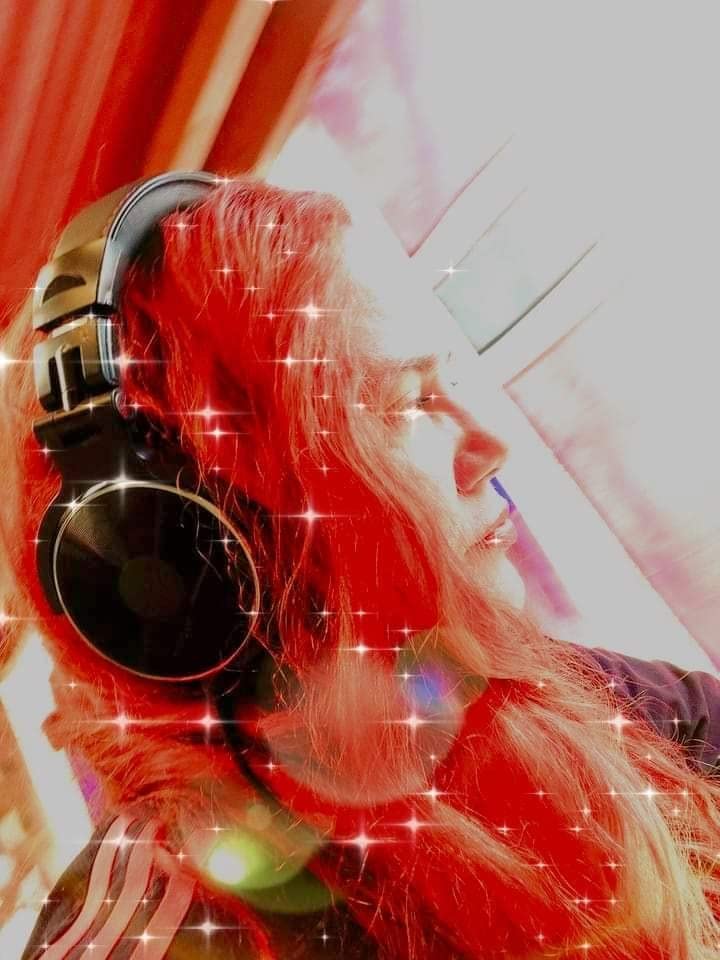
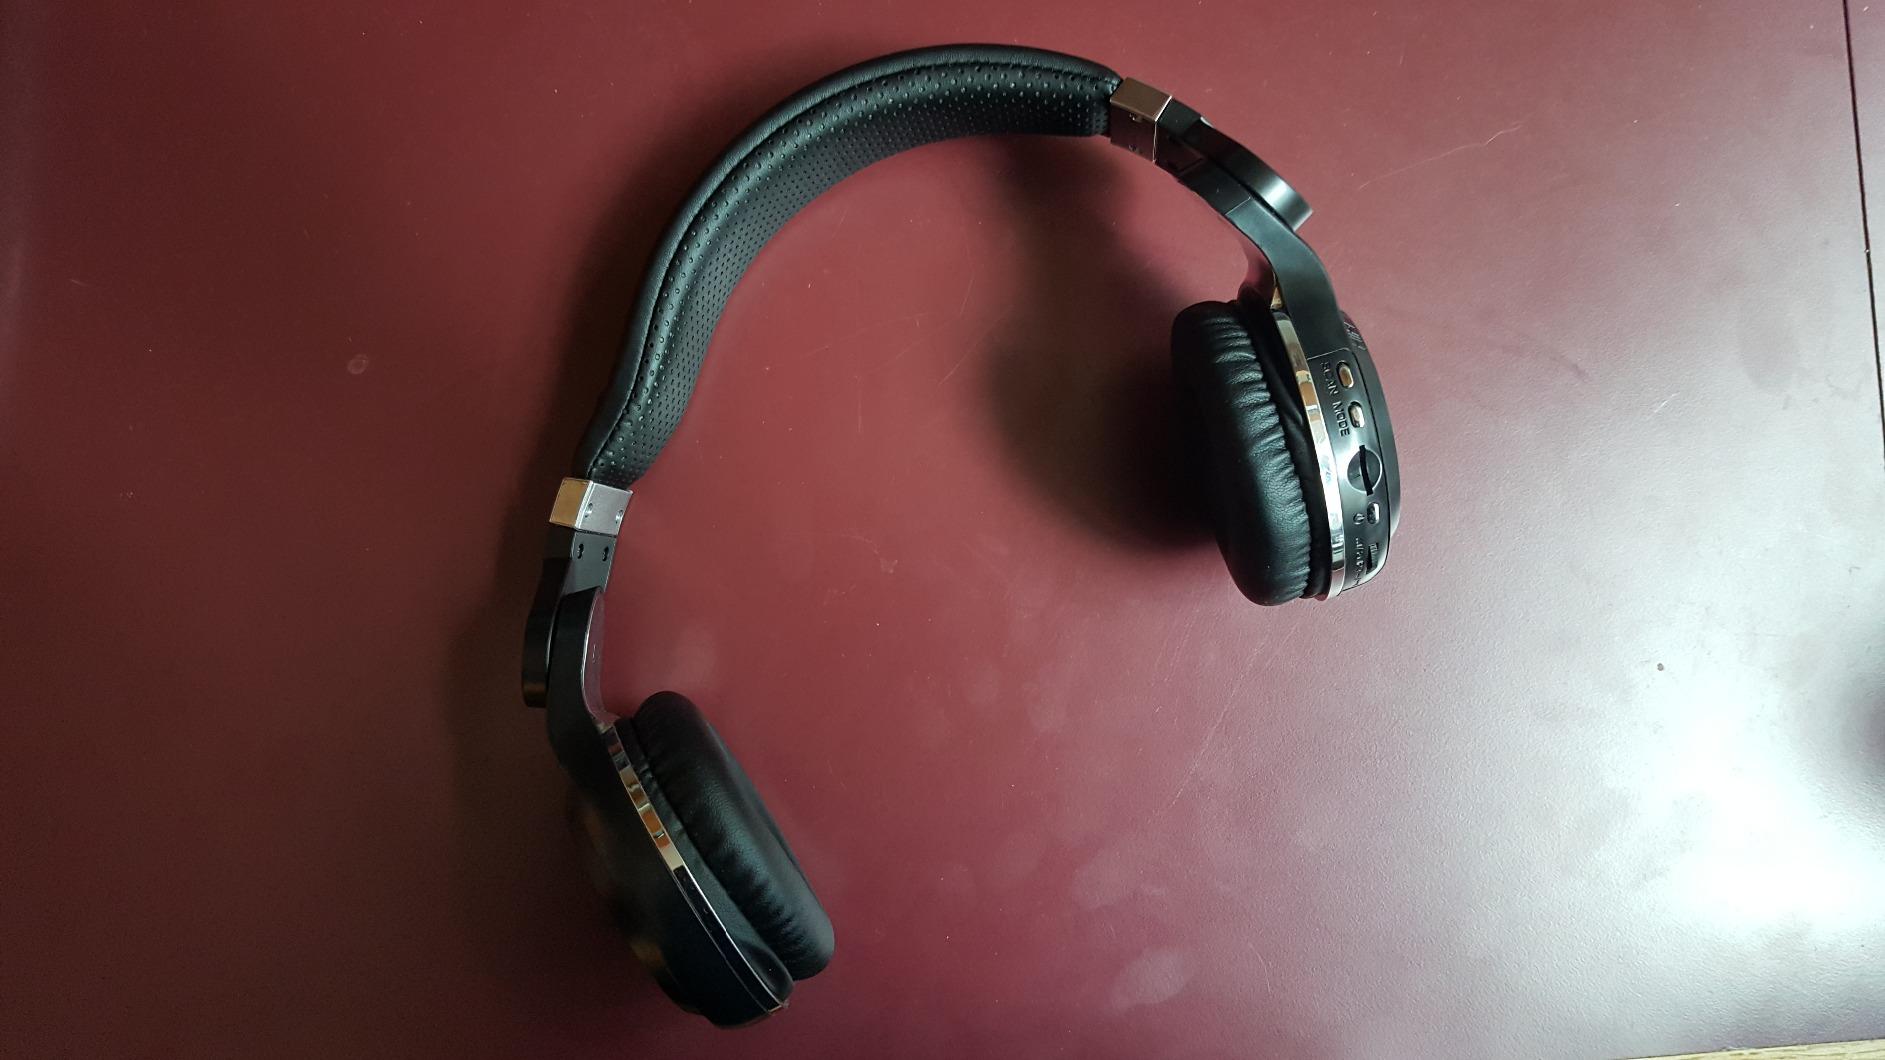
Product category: headphones
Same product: no